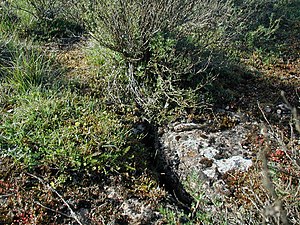
Stora Alvaret
Alvar-biotop på Öland. Man ser en karstsprække og bl.a. Busk-Potentil, Knoldet Mjødurt og Hvid Stenurt
Stora Alvaret er et næsten fuldstændigt fladt landskab på den sydlige del af Öland. Sletten er 37 km lang og 15 km bred, og den dækker næsten en fjerdedel af øens areal.